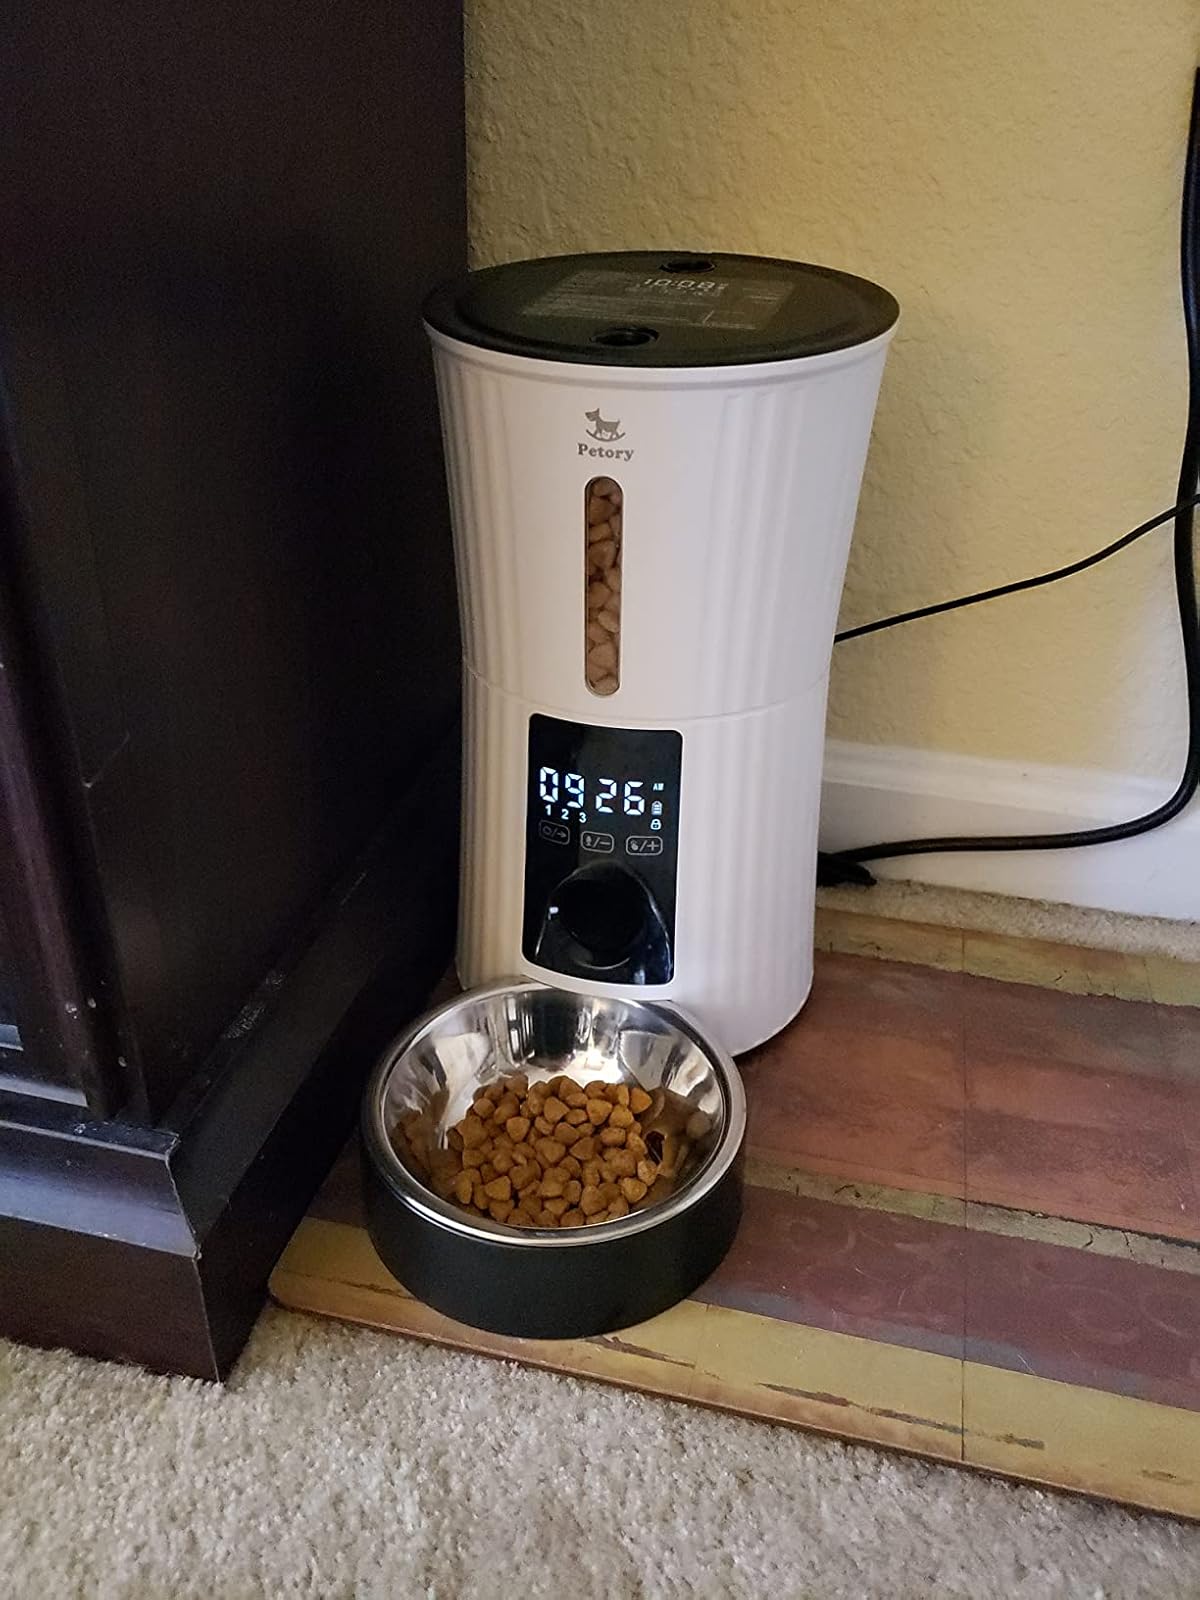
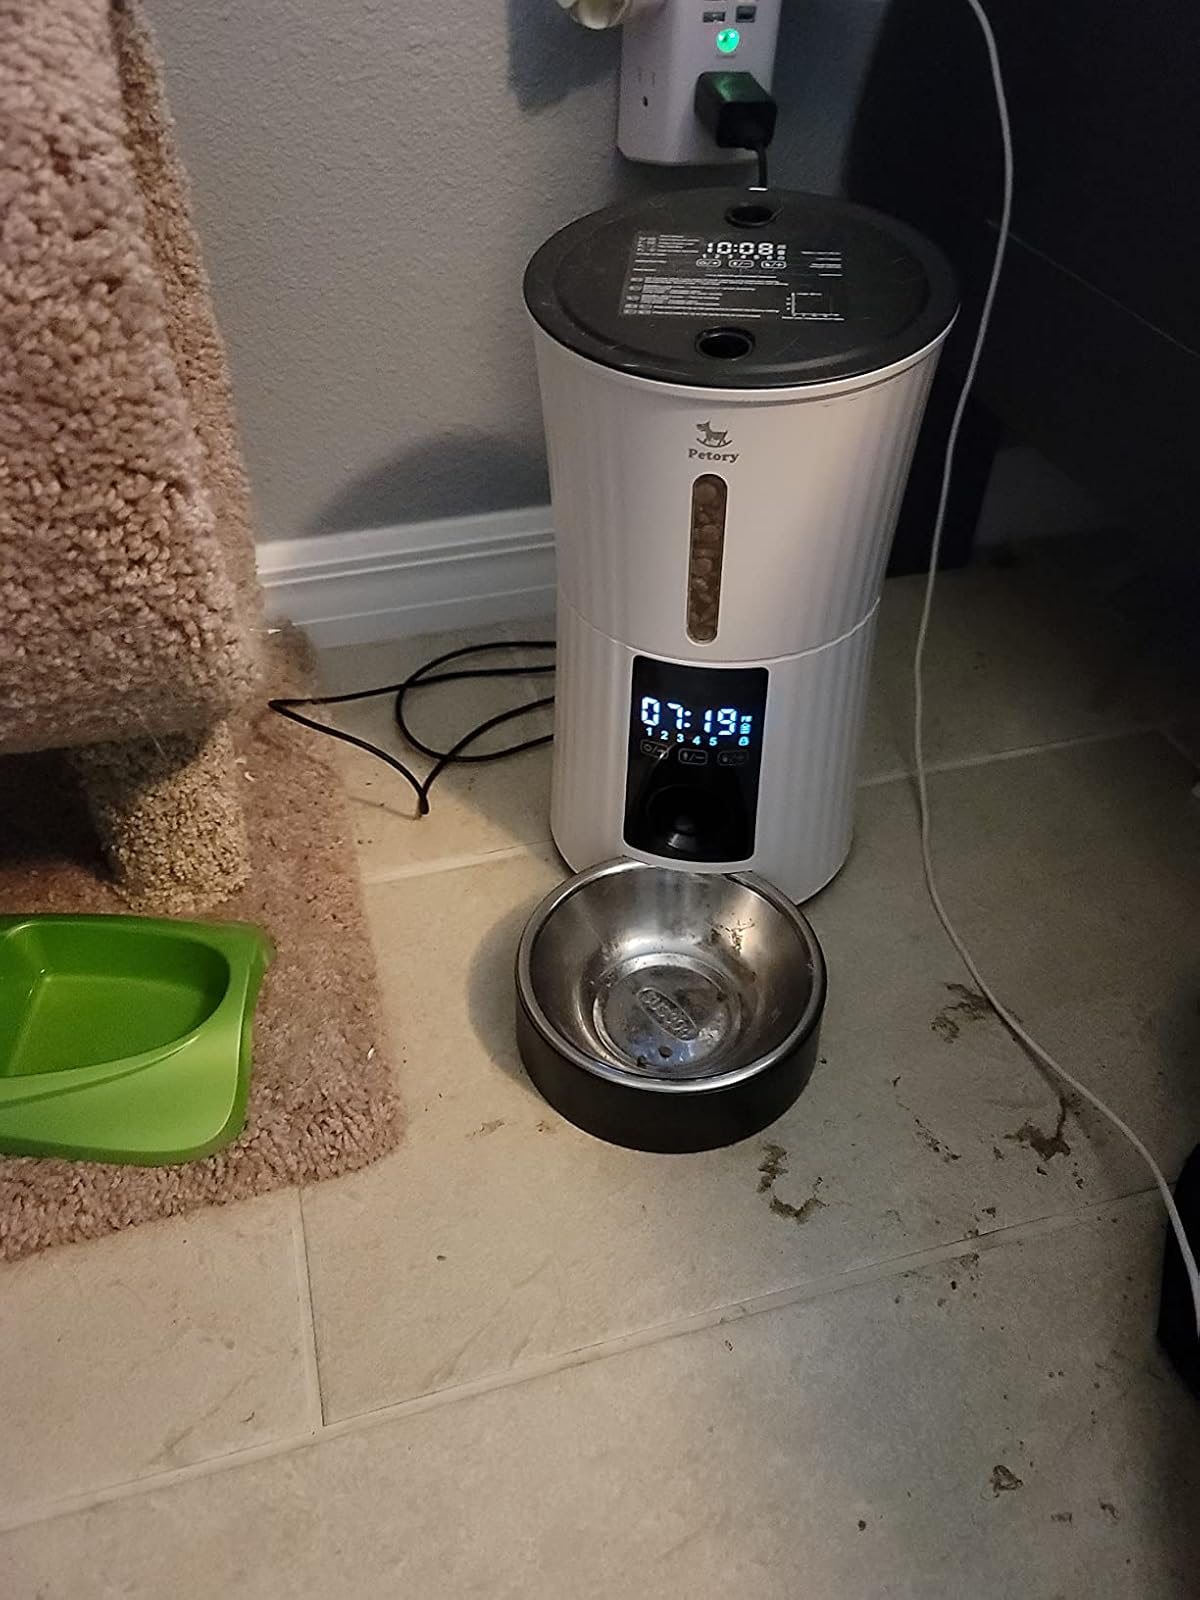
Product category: items_feeder
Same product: yes